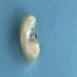
Maize quality: Bad